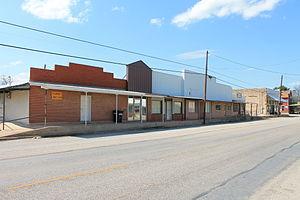
Blanket est une ville située au centre-est du comté de Brown, au Texas, aux États-Unis.